Burning Sun scandal

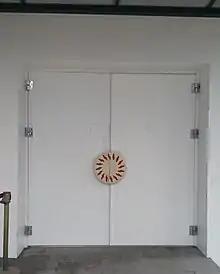
Closed entrance of Club Burning Sun, Le Méridien Hotel, Gangnam. March 27, 2019.

The Burning Sun nightclub, (Club Burning Sun), opened at the Le Méridien Seoul hotel in Yeoksam-dong, Gangnam-gu, on February 23, 2018, and closed during the investigation of the scandal on February 17, 2019. The upscale hotel had just replaced the Ritz Carlton Hotel and opened in September 2017, months before the Burning Sun's opening. The nightclub was often called "Seungri's Club", due to its close affiliation with him.